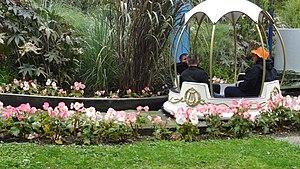
Rivière enchantée
Le parc de la Toison d'or ou parc récréatif de la Toison d'or était un parc d'attractions situé à Dijon, en Bourgogne-Franche-Comté, en France, et jouxtant le centre commercial du même nom. Inauguré en avril 1990, il ferme définitivement ses portes en 1993. Le mouton doré qui en était la mascotte faisait référence au mythe de la Toison d'or.